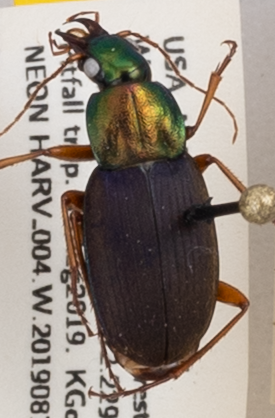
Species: Chlaenius emarginatus
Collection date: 2019-08-13
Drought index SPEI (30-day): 0.39
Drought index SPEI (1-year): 1.28
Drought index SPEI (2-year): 2.09